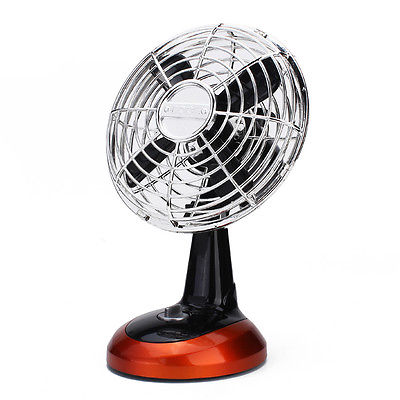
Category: fan